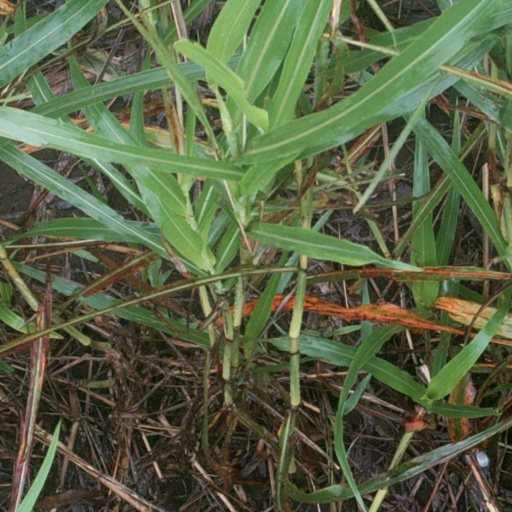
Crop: sorghum